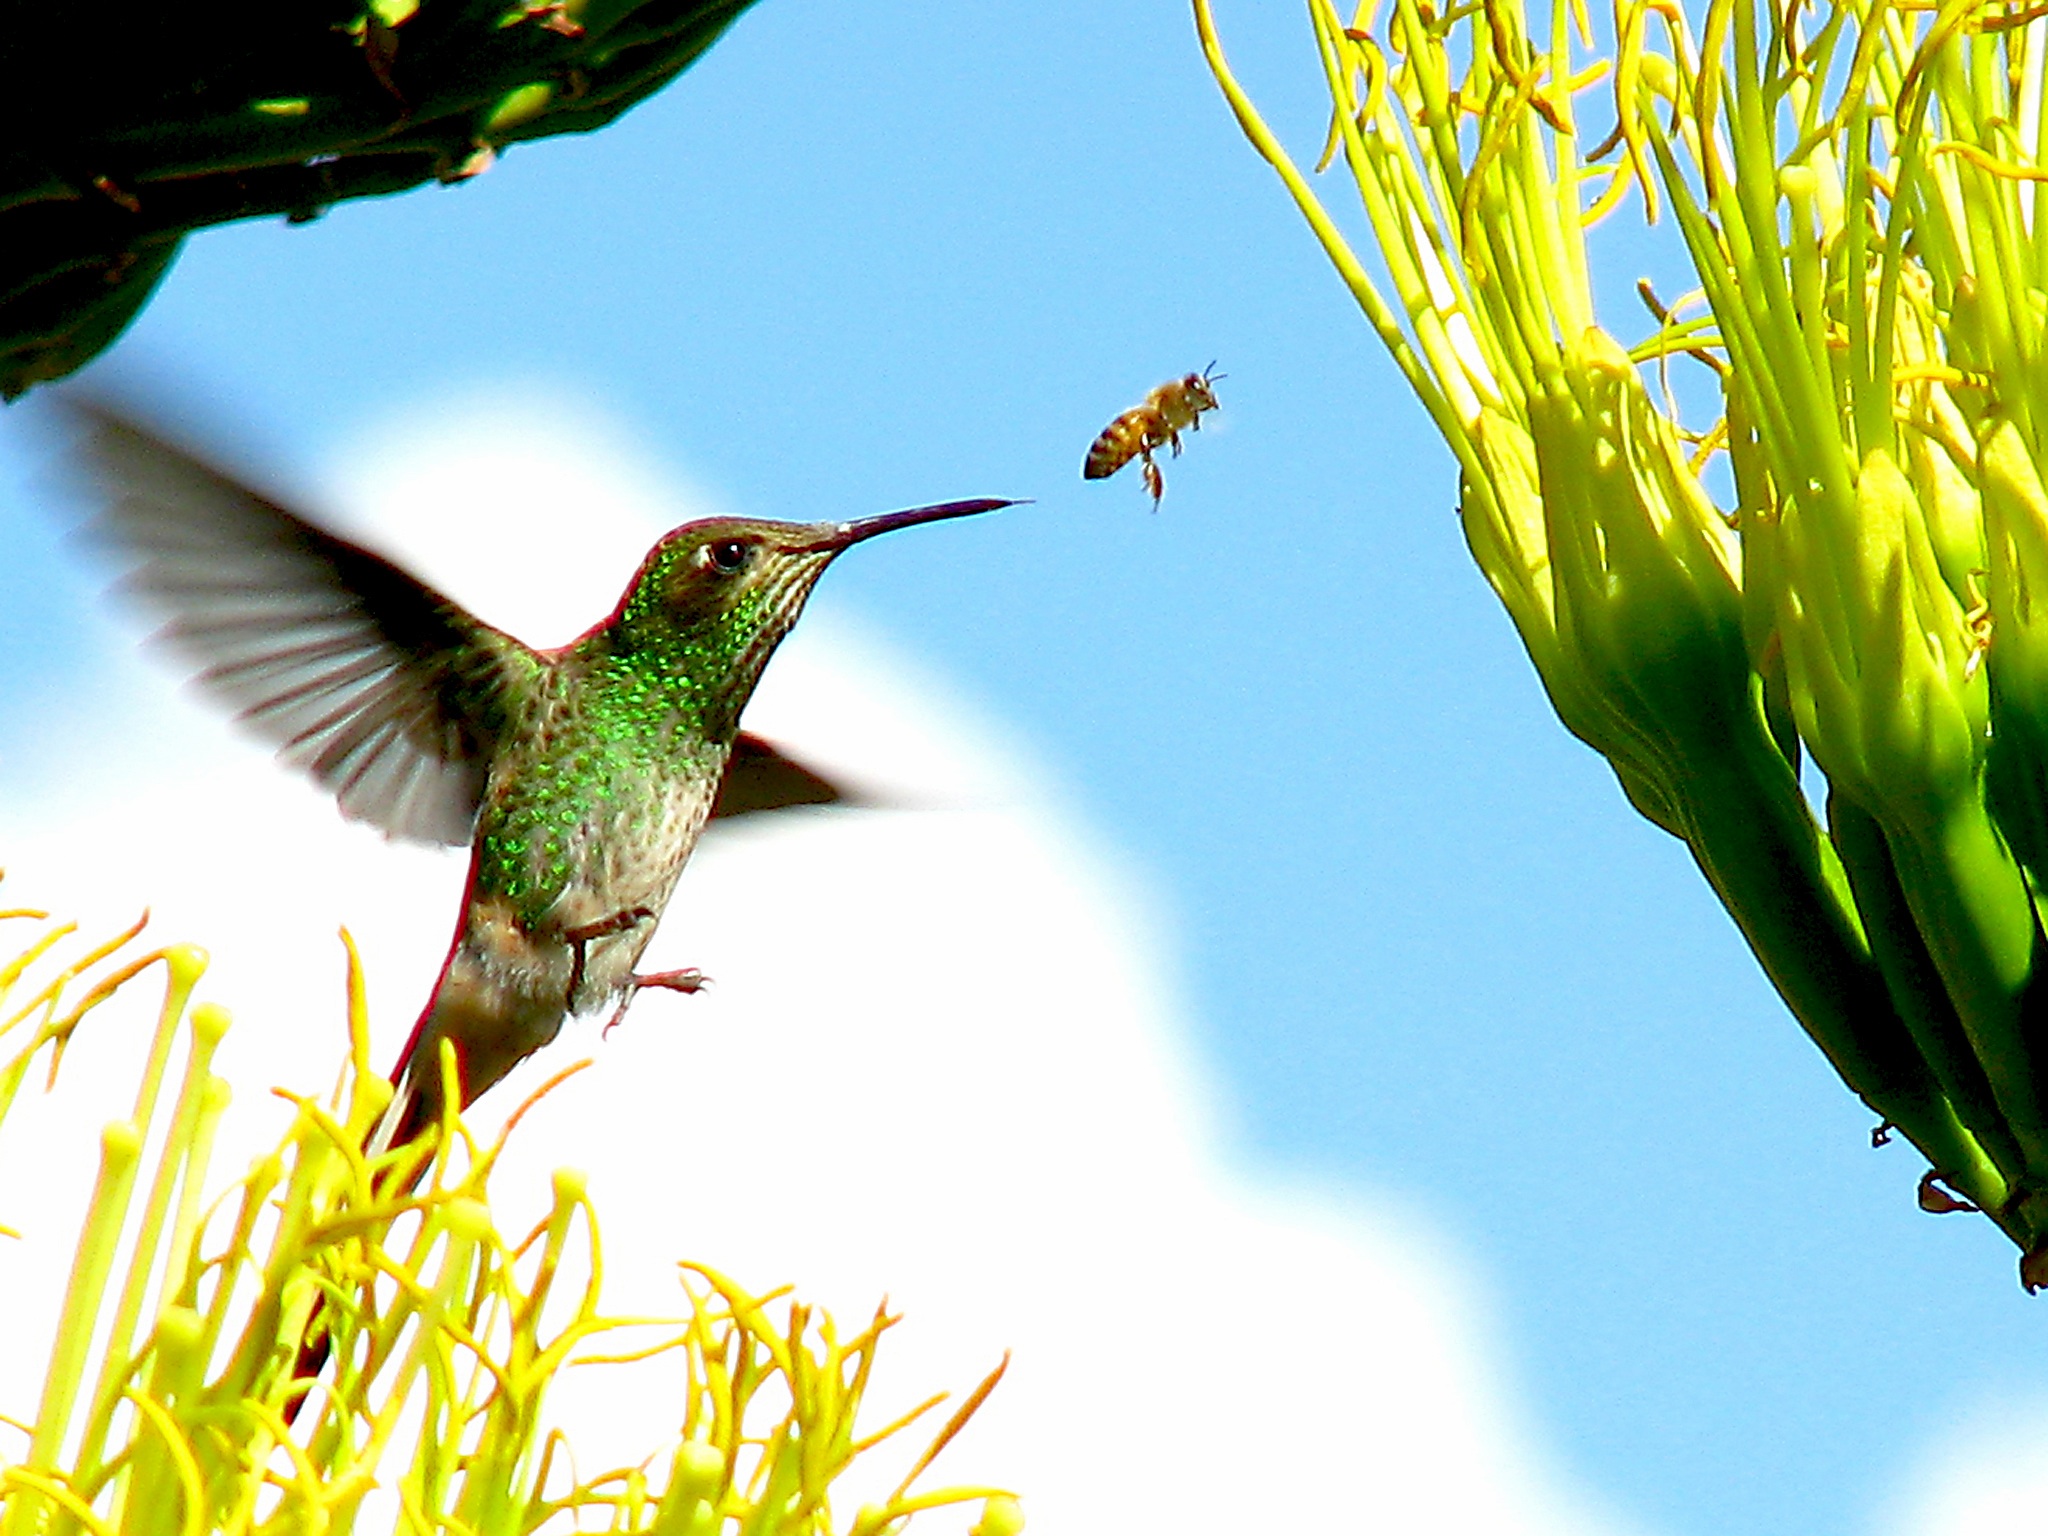
nature, branch, bird, flower, green, beak, hummingbird, flora, fauna, vertebrate, pollinator